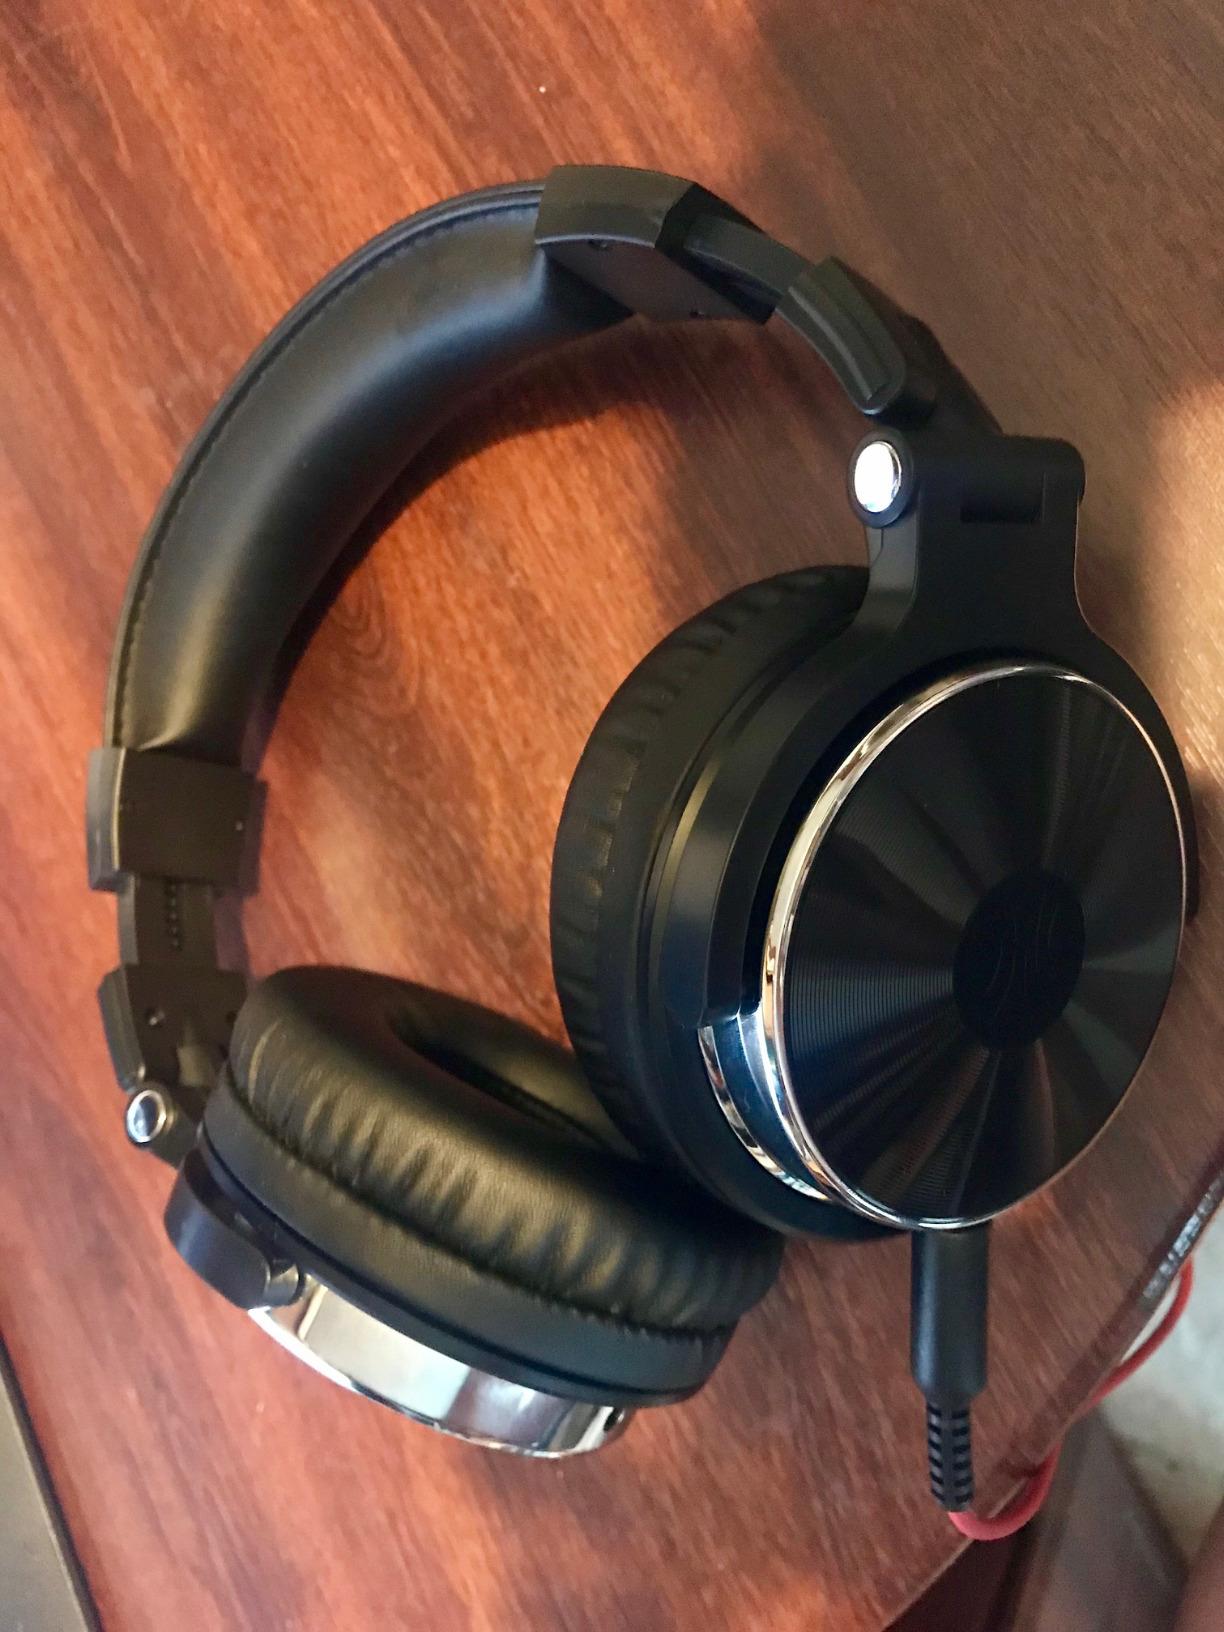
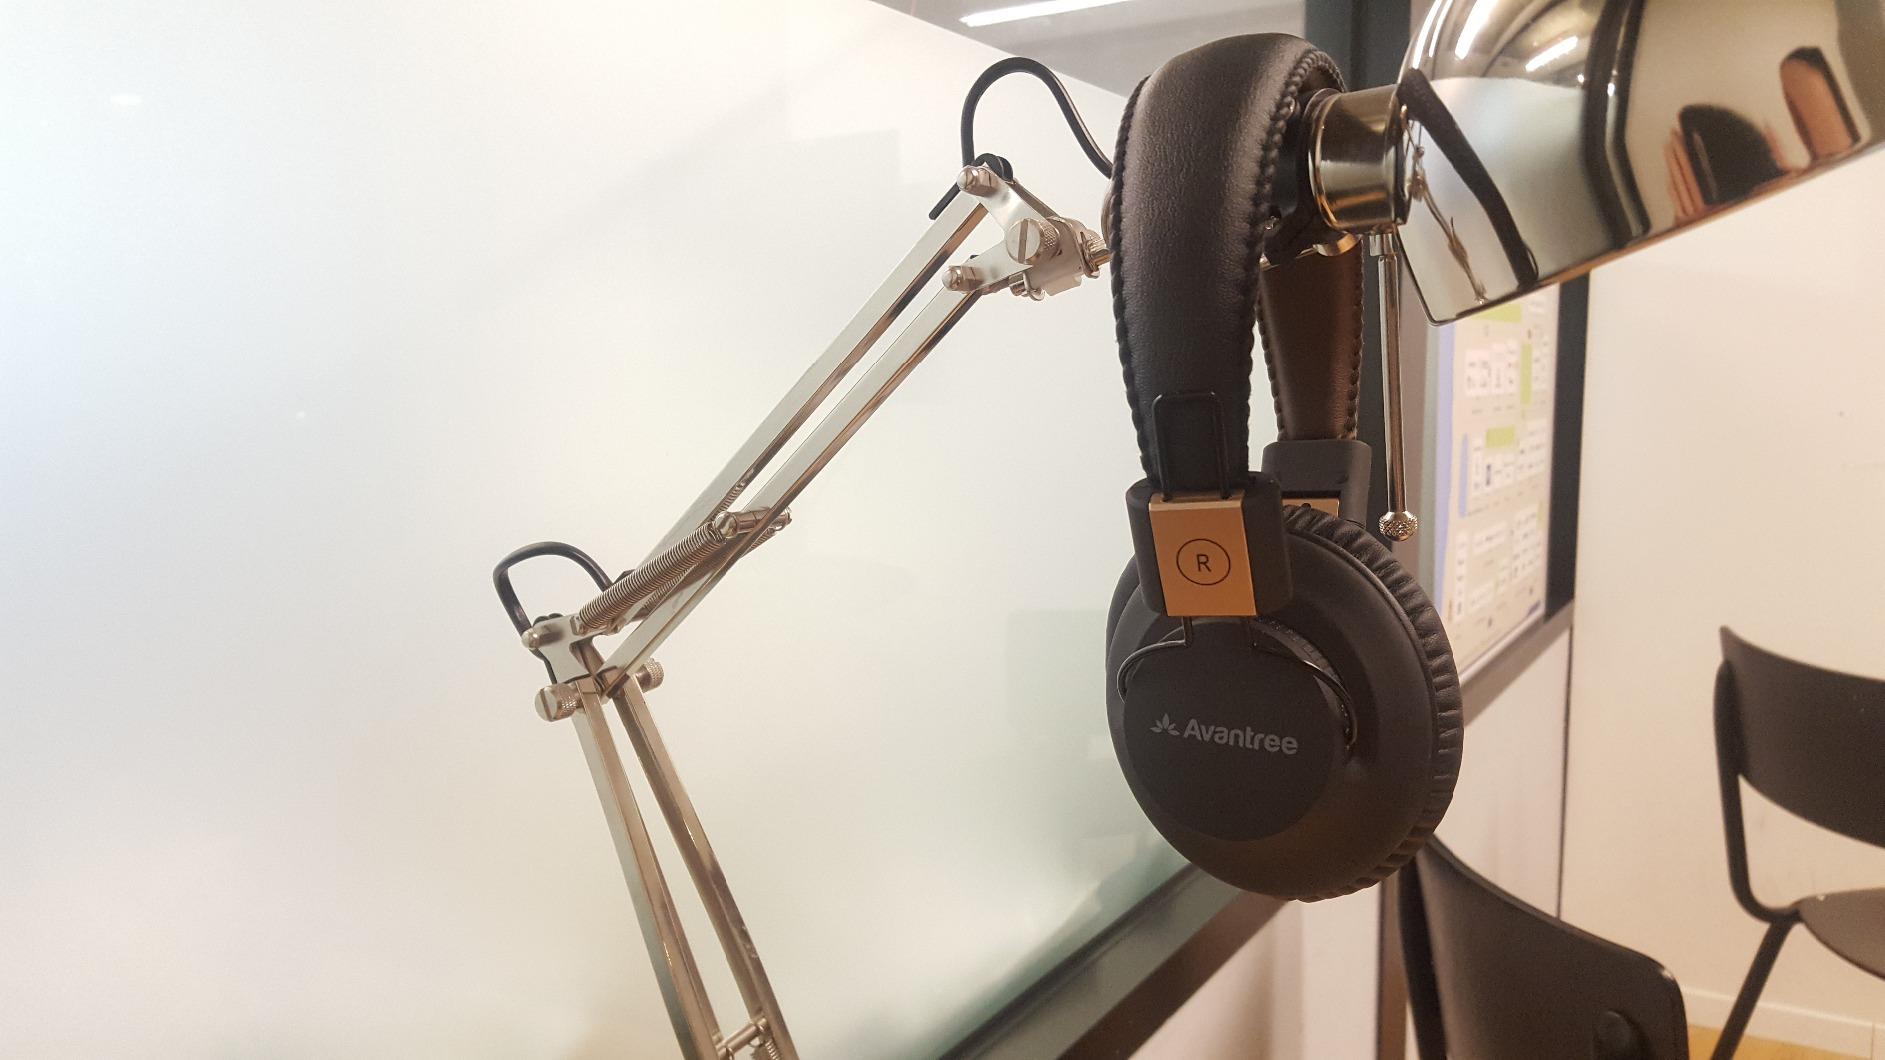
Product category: headphones
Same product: no